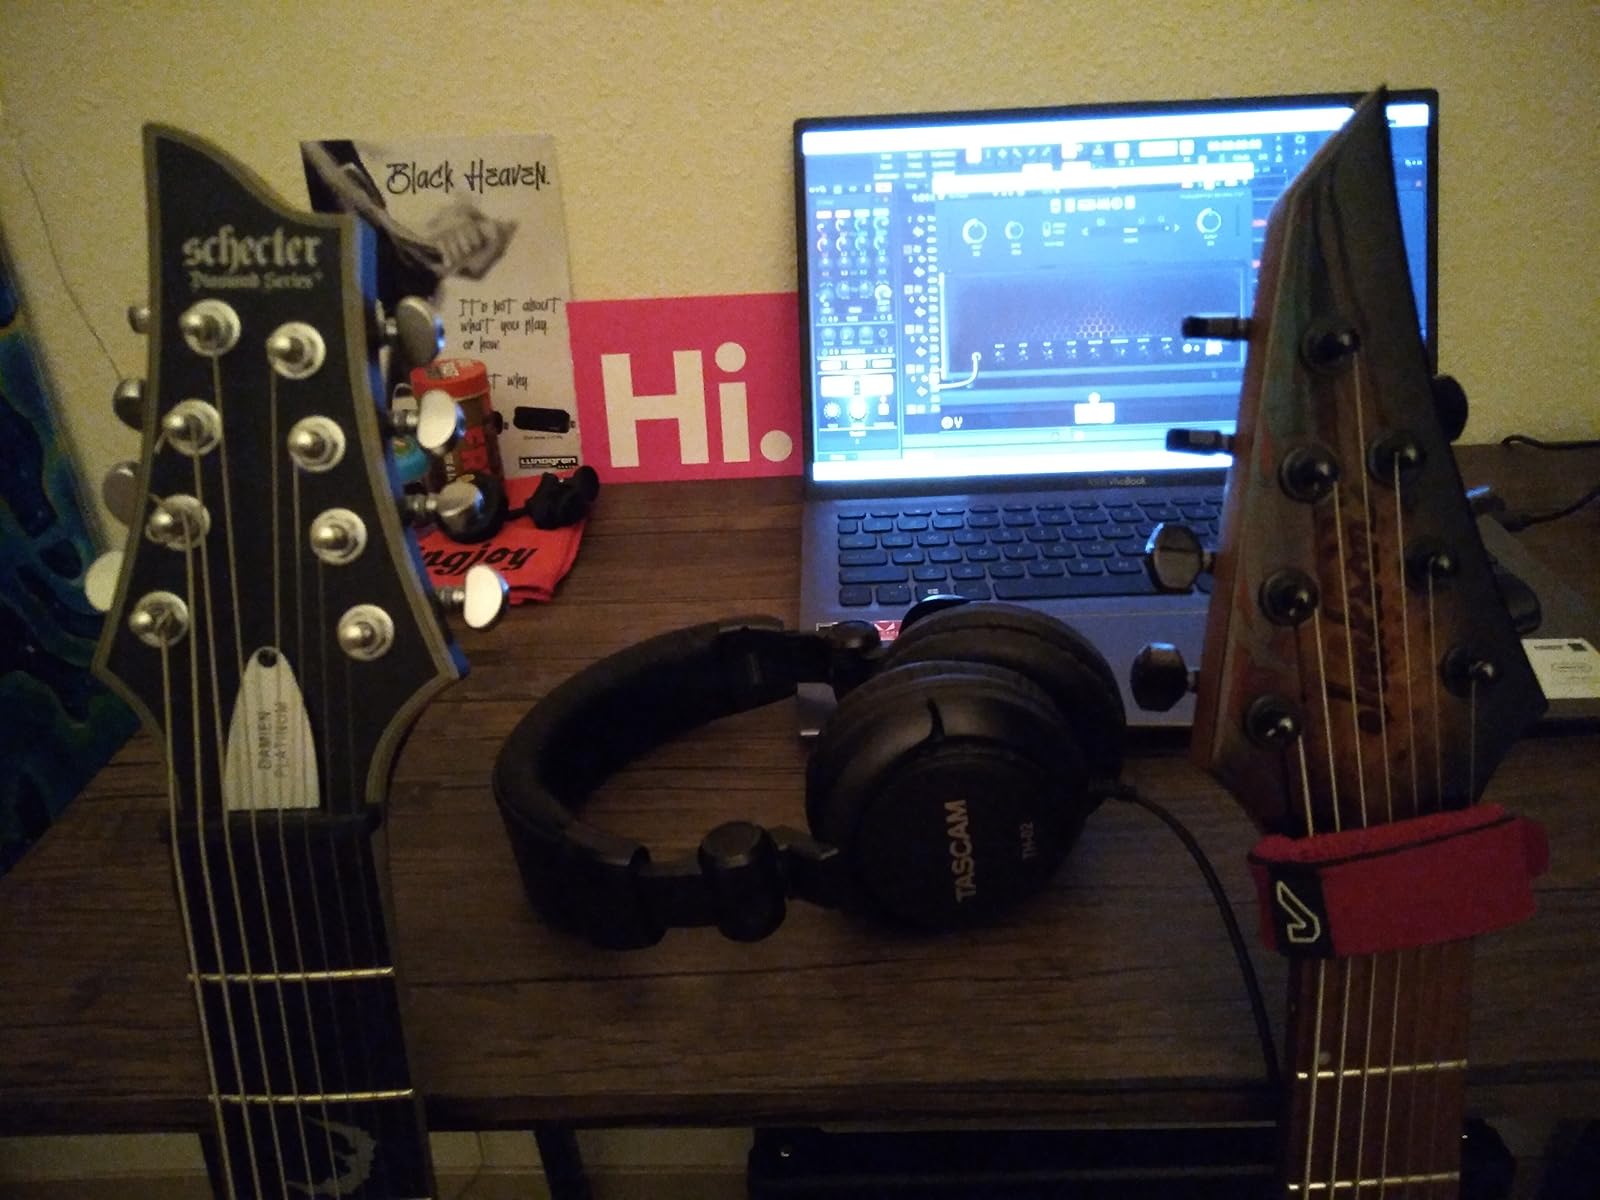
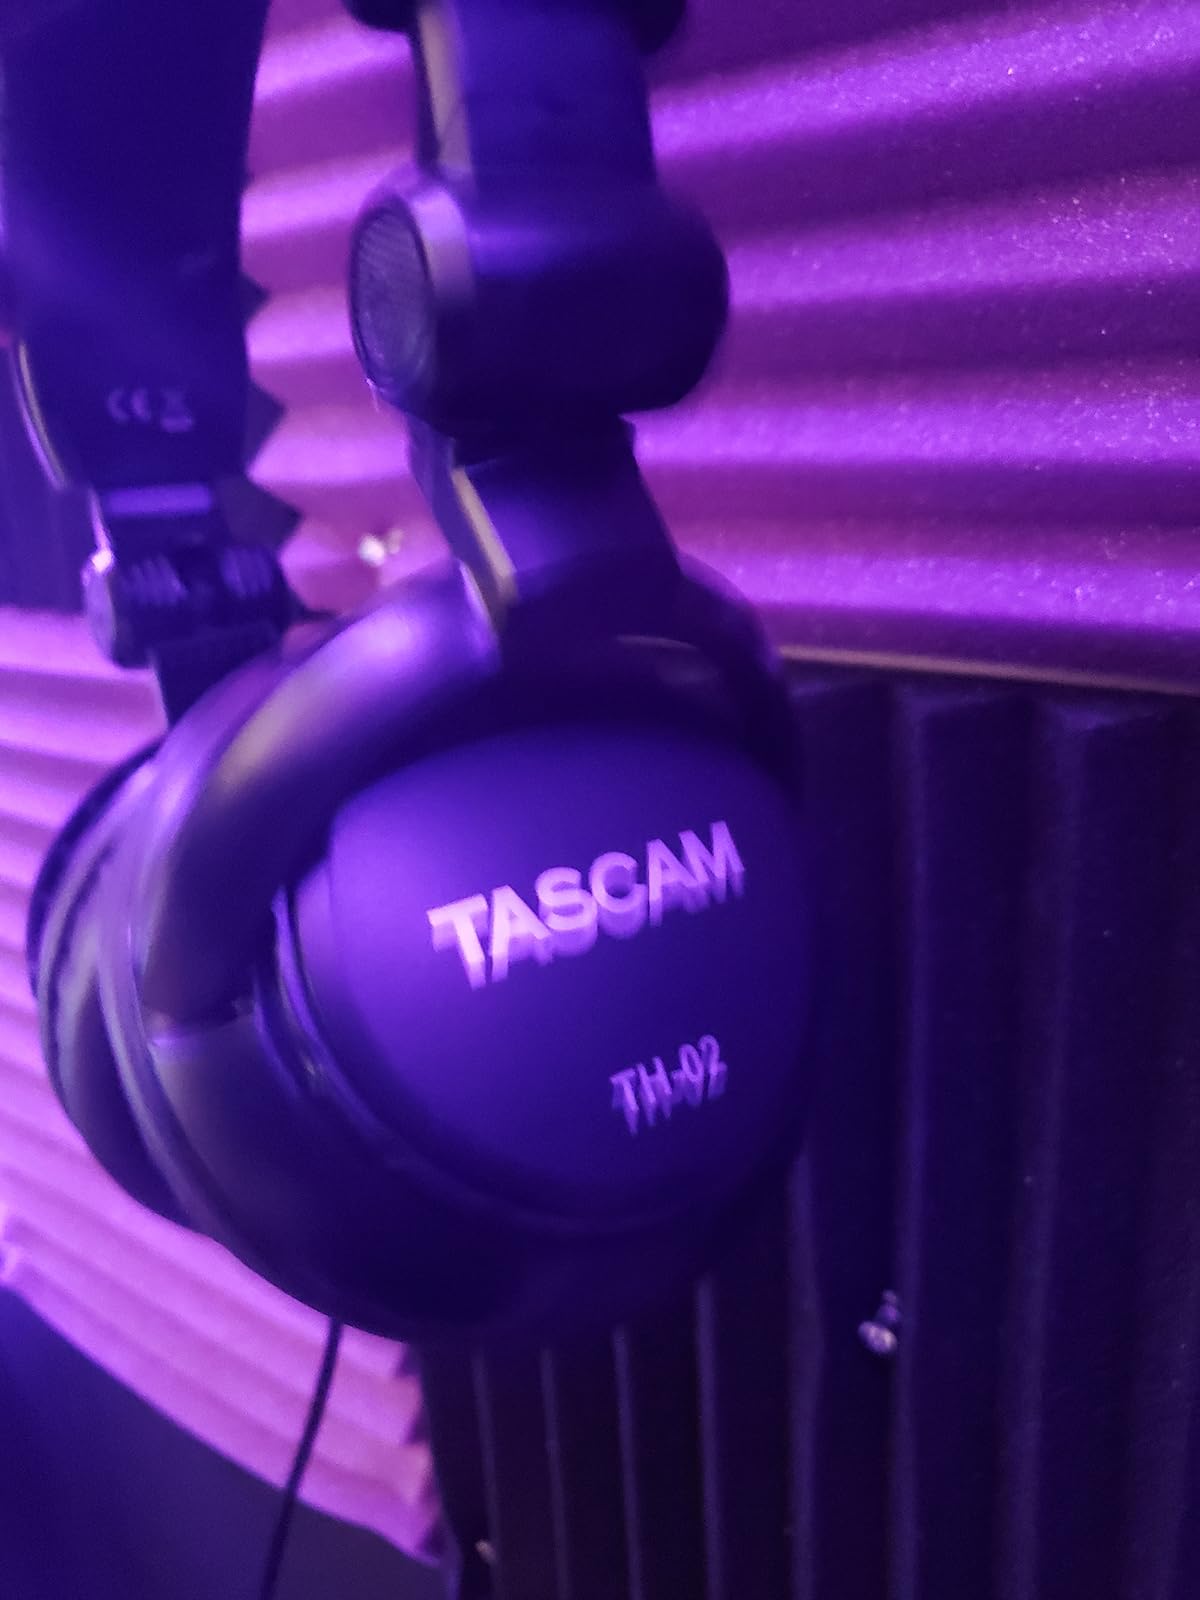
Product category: headphones
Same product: yes